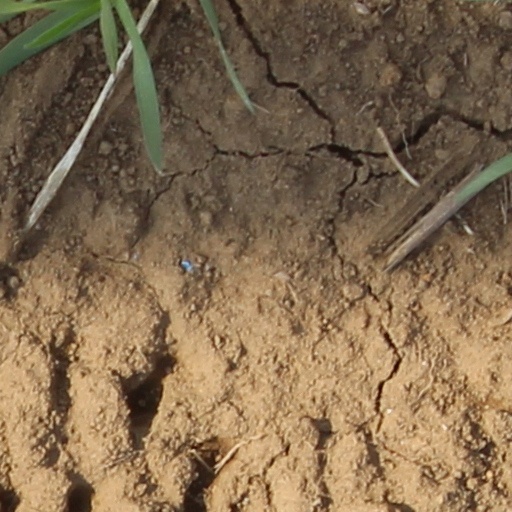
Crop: wheat